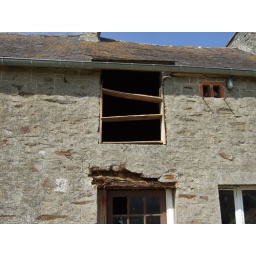
Preparation for the removal of the door lintel. The wooden bracing in the window above is to prevent collapse.